Ferdinand Eduard von Stumm

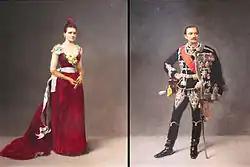
Double portrait of Freiherr von Stumm and his wife, Pauline, by Salvador Martínez Cubells, 1890 (German Historical Museum)

Ferdinand Eduard, Freiherr von Stumm (12 July 1843 – 10 May 1925), was a Prussian and German diplomat.